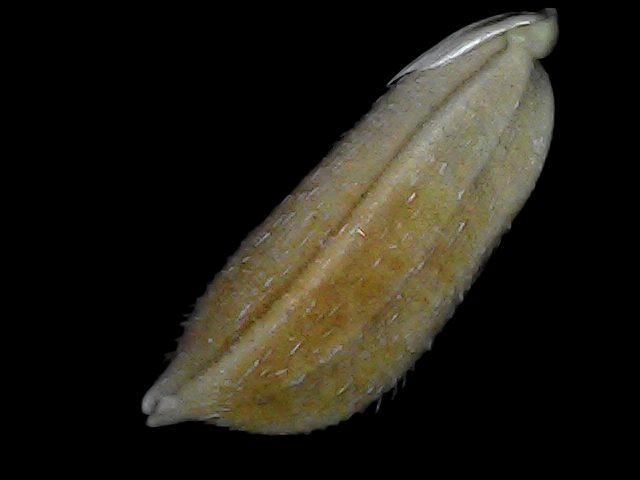
Rice variety: Bd91